Don't Be Cruel

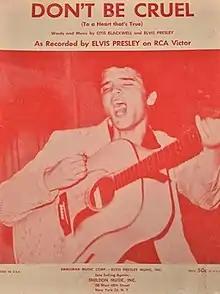
1956 sheet music.

"Don't Be Cruel" went on to become Presley's biggest selling single recorded in 1956, with sales over six million by 1961. It became a regular feature of his live sets until his death in 1977, and was often coupled with "(Let Me Be Your) Teddy Bear" during performances in the seventies.